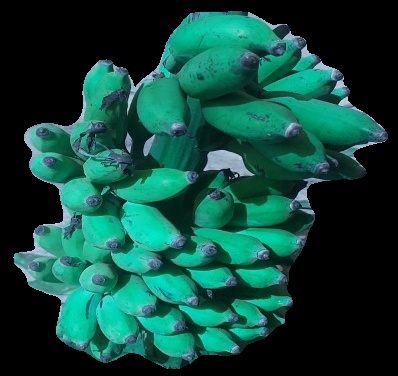
Variety: elakki-bale
Grade: grade3